Antinuclear antibody

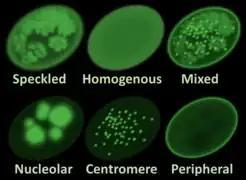
Main antinuclear antibody patterns on immunofluorescence

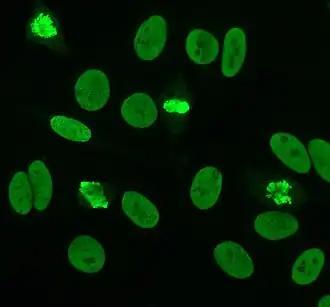
Homogeneous immunofluorescence staining pattern of double stranded DNA antibodies on HEp-20-10 cells. Interphase cells show homogeneous nuclear staining while mitotic cells show staining of the condensed chromosome regions.

Antinuclear antibodies (ANAs, also known as antinuclear factor or ANF) are autoantibodies that bind to contents of the cell nucleus. In normal individuals, the immune system produces antibodies to foreign proteins (antigens) but not to human proteins (autoantigens). In some cases, antibodies to human antigens are produced; these are known as autoantibodies.